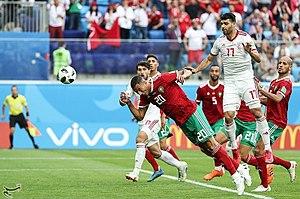
Aziz Bouhaddouz, né le 30 mars 1987 à Berkane, est un footballeur international marocain. Pouvant évoluer au poste d'attaquant ou de milieu offensif, il joue pour l'Al-Batin FC. Il possède également la nationalité allemande.